Godzilla: City on the Edge of Battle

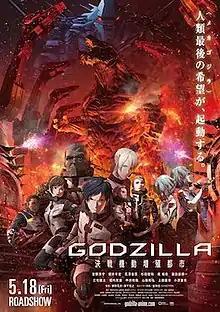
Theatrical release poster

is a 2018 Japanese computer-animated "kaiju" film directed by Kōbun Shizuno and Hiroyuki Seshita. Produced by Toho Animation and Polygon Pictures, in association with Netflix, it is the 33rd film in the "Godzilla" franchise, the 31st "Godzilla" film produced by Toho, the second entry in the franchise's anime trilogy, and the third film in the franchise's Reiwa period.